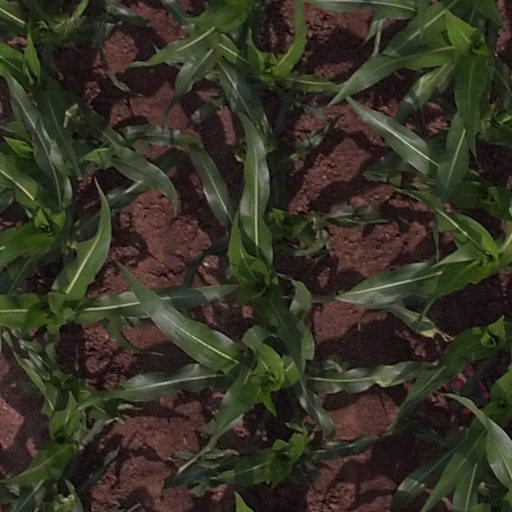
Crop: maize; corn